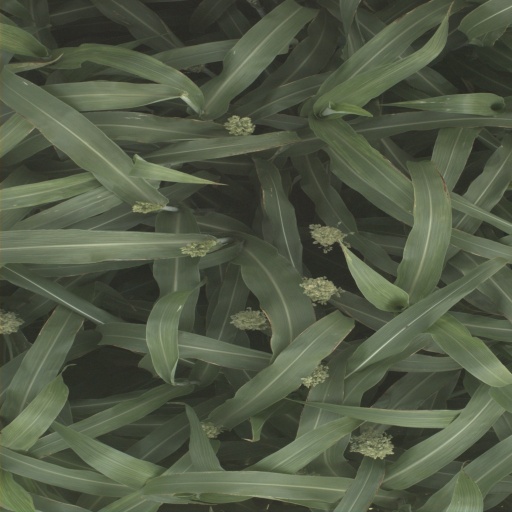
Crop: sorghum